Marie d'Agoult

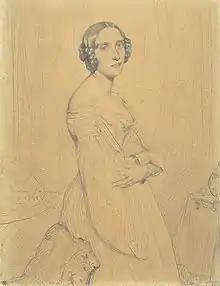
Portrait of d'Agoult by Théodore Chassériau (Musée du Louvre)

In 1876, she died in Paris, aged 70, and was buried in Division 54 of Père Lachaise Cemetery.